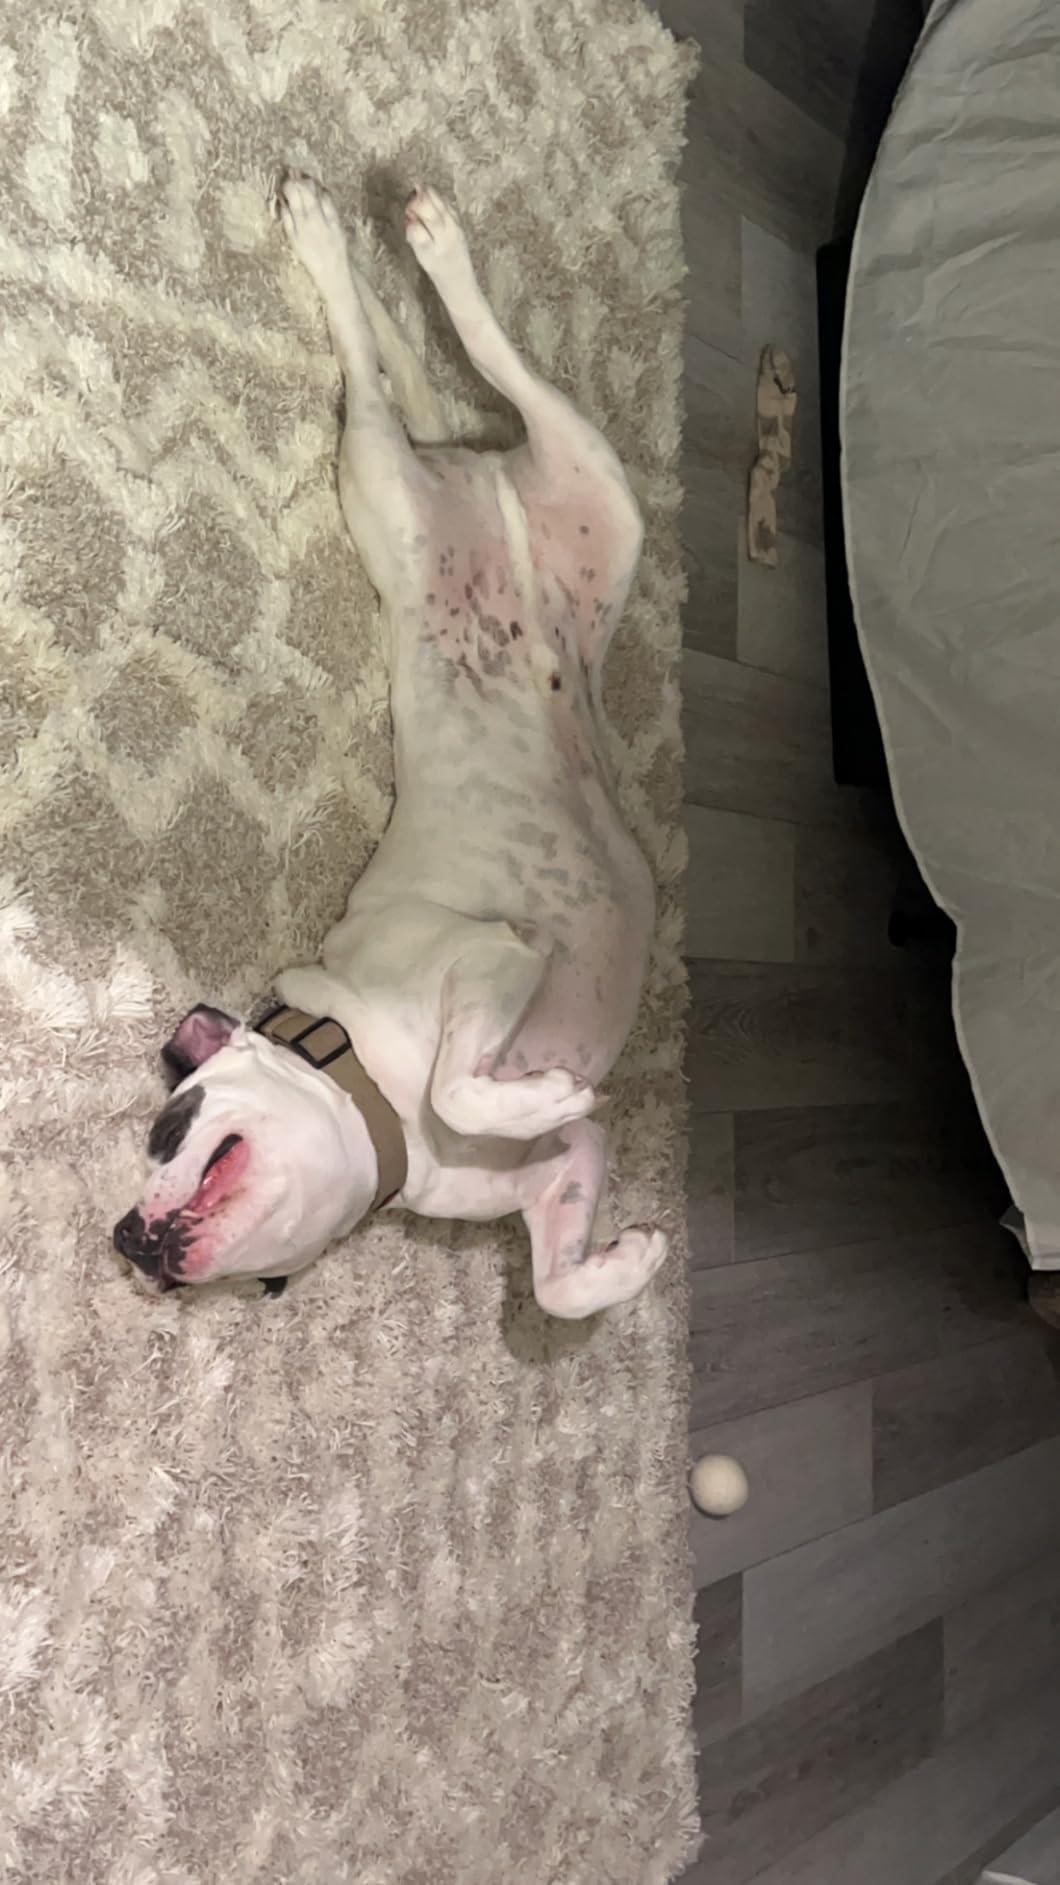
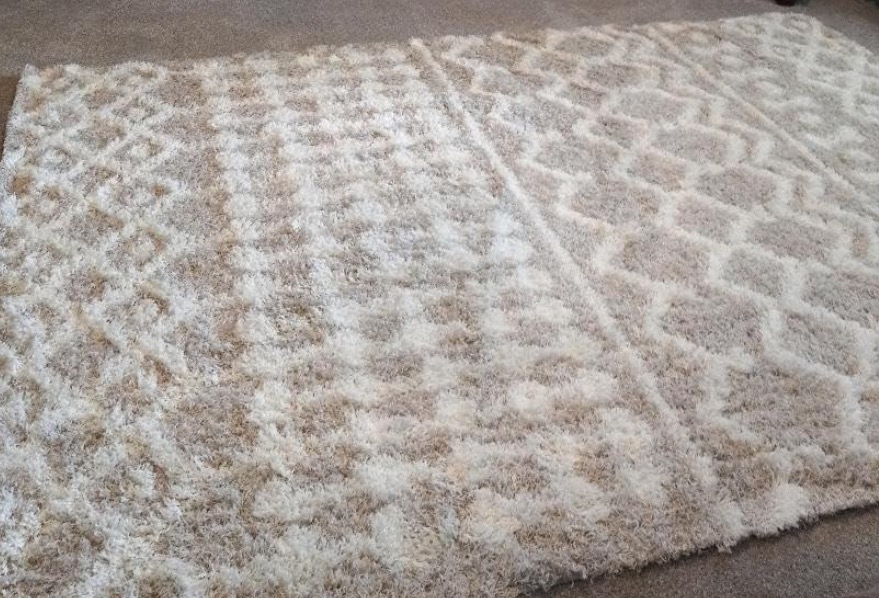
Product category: misc
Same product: yes